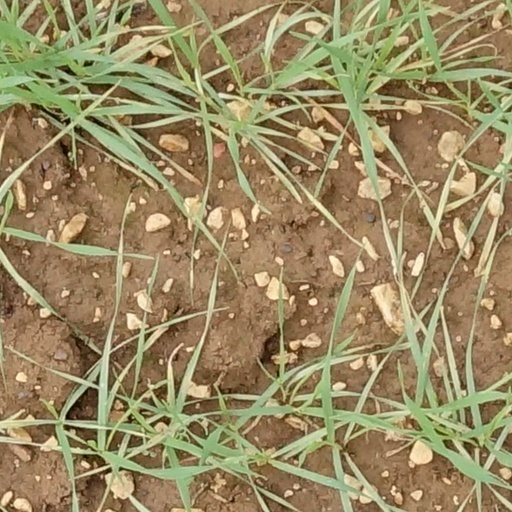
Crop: wheat